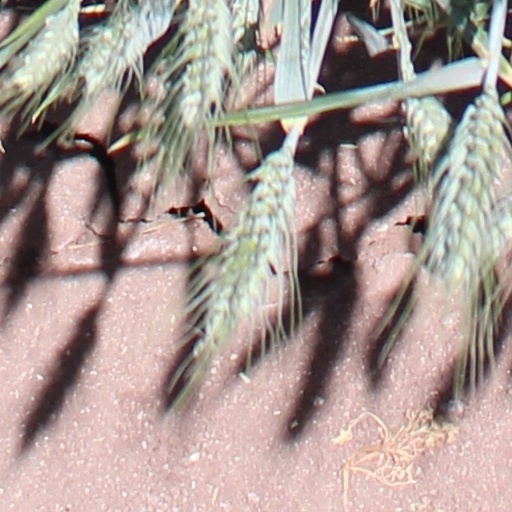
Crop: wheat